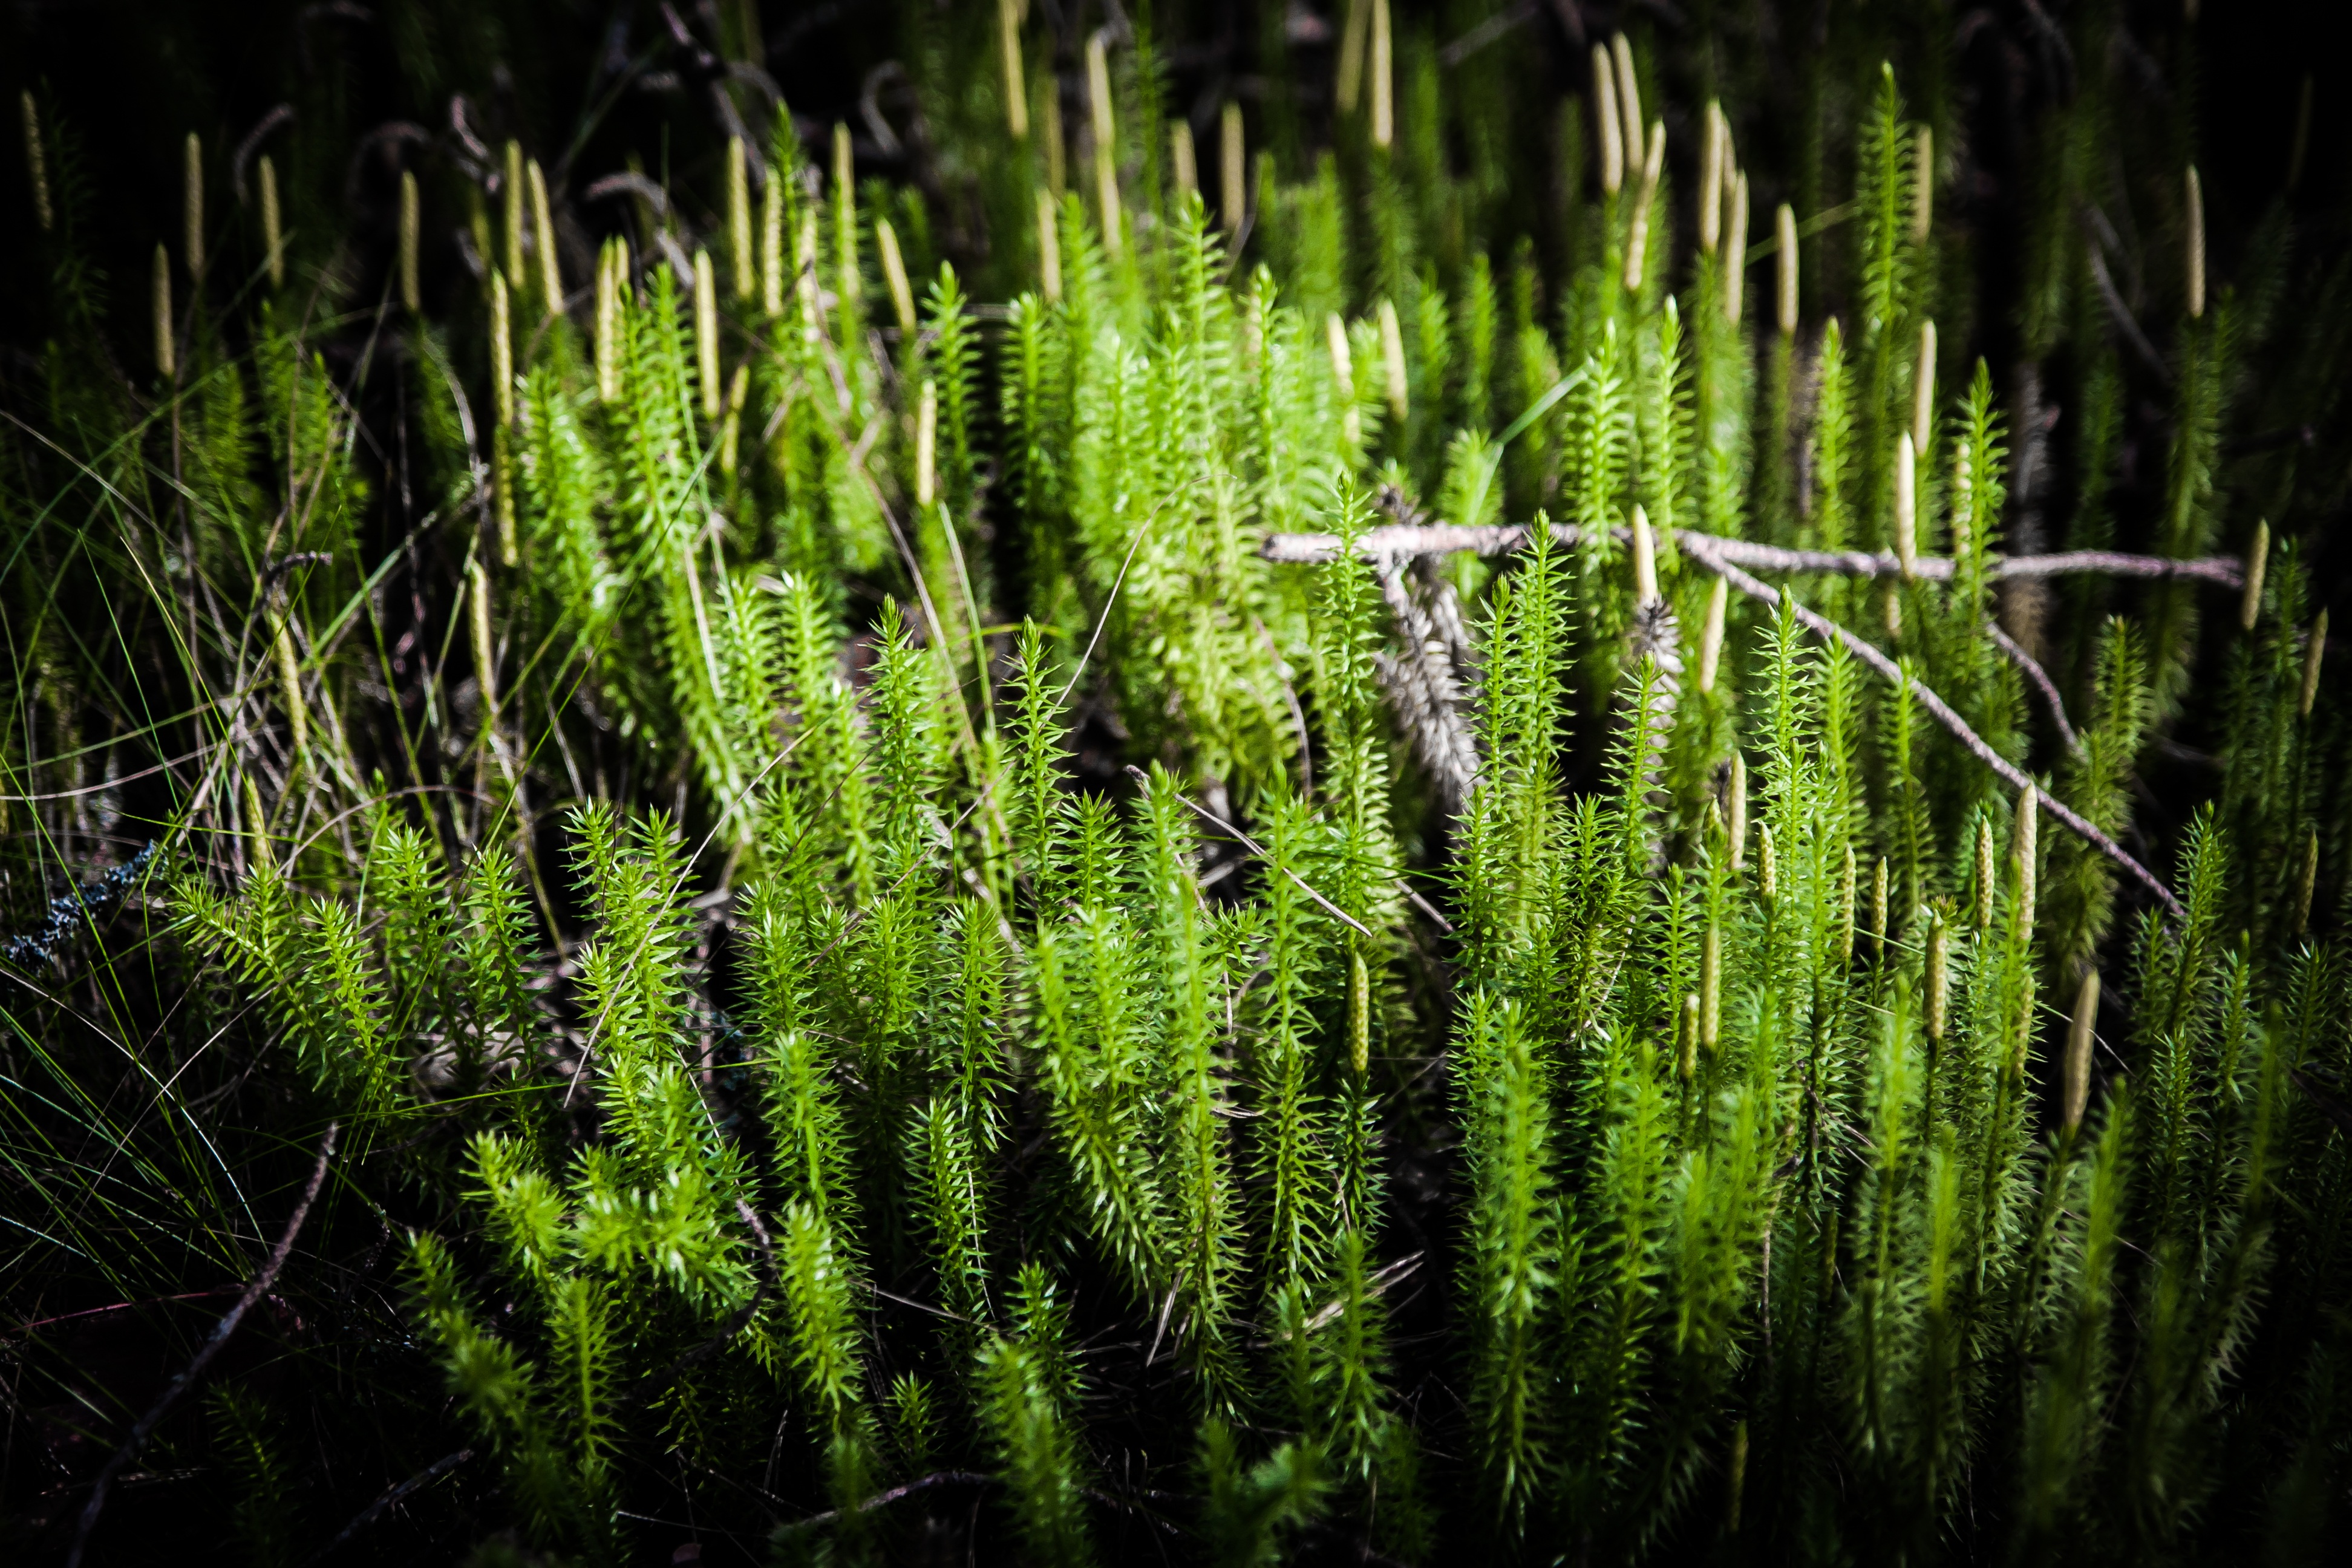
tree, nature, forest, grass, branch, plant, leaf, flower, moss, green, botany, flora, fern, vegetation, macro photography, grass family, plant stem, land plant, ferns and horsetails, vascular plant, horsetail family